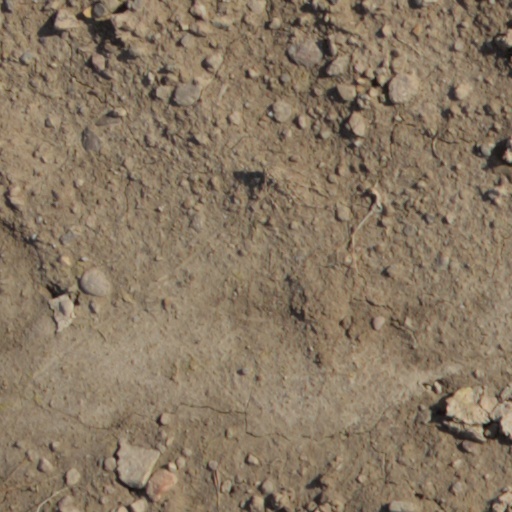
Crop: wheat